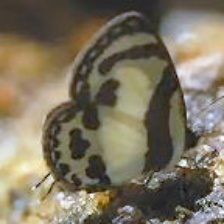
Species: ELBOWED PIERROT